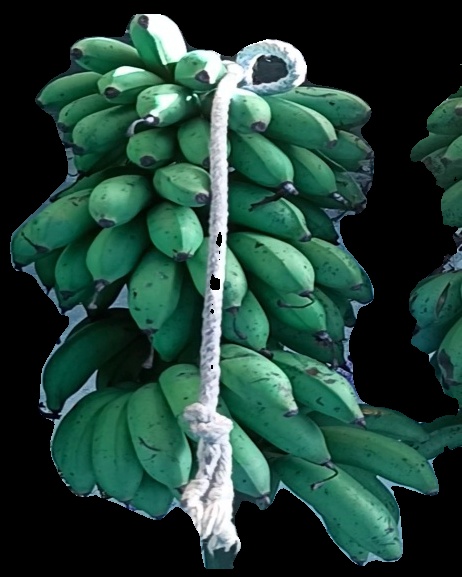
Variety: rasbale
Grade: grade2